Supersonic flow over a flat plate

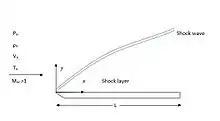
Supersonic flow over a sharp leading edged flat plate at zero incidence

When a fluid flow at the speed of sound over a thin sharp flat plate over the leading edge at low incident angle at low Reynolds Number. Then a laminar boundary layer will be developed at the leading edge of the plate. And as there are viscous boundary layer, the plate will have a fictitious boundary layer so that a curved induced shock wave will be generated at the leading edge of the plate.